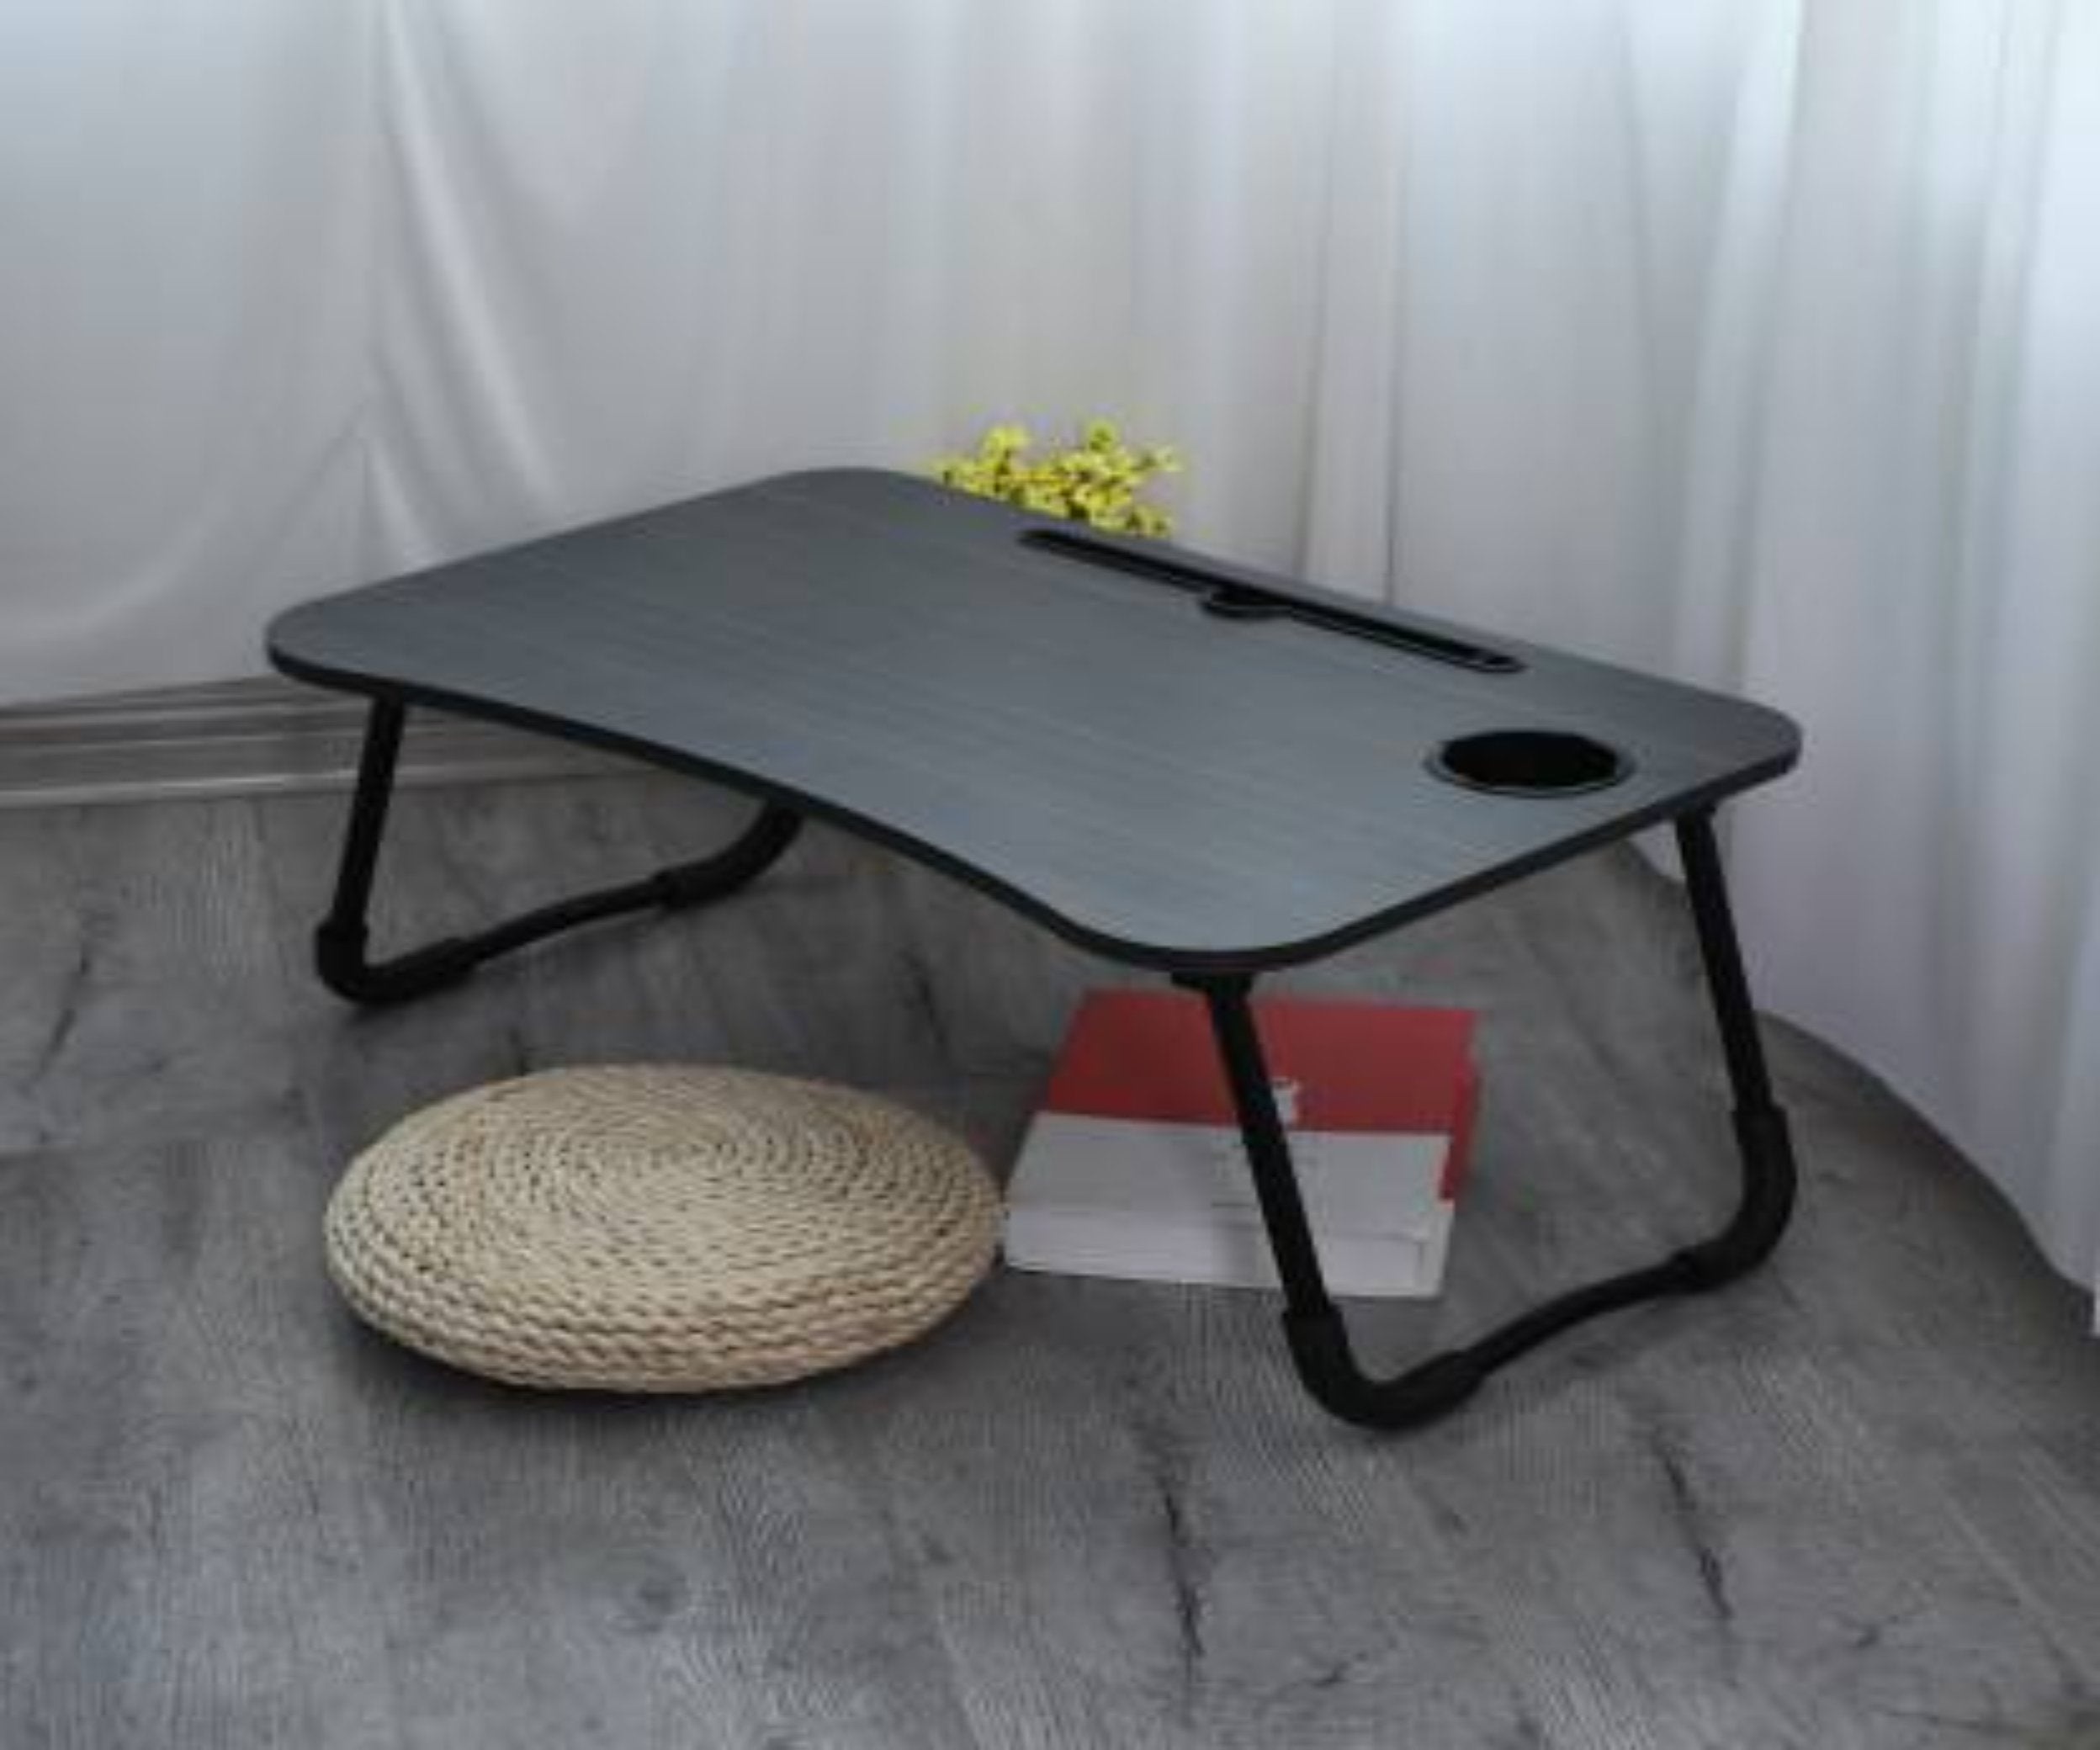
LAPTOP AND STUDY TABLE
SKU CODE ALW0163 Description The stylish and elegant laptop table is an ideal way to work in comfort anytime, anywhere. Made from high-quality ply and aluminum, the table can be easily folded for traveling purposes. The superior finishing of the table is made for it to look stunning from every angle. The compact size will help you carry the laptop with you anywhere you go, it is made highly sturdy to avoid any damages while traveling. The surface of the table is coated with a non-toxic powder that enables easy cleaning and gives it a glossy look. The table is specially designed to give you an ergonomic position to sit and work, with utmost comfort. Features Comes with a stylish panel, made using 15 mm clip board and has a premium surface with a smooth finishing Easy to maintain The surface has a powder coating, which prevents the loss of texture and color Made from ply and aluminum (legs) to make it usable for all kinds of work The table is capable of holding all laptop sizes available in the market Can be used for all kinds of table work Allows you to sit in a comfortable position Extremely light-weight, compact and foldable Highly sturdy and durable The powder coating of the surface makes it water and dust-proof Stylish and elegant looks Hardboard with high strength and impact resistant features - Durable material
Brand: Superiorshoppy
Category: Office Supplies > Lap Desks